Answer in natural language. Considering the relative positions, is Doorframe (highlighted by a green box) above or below Window (highlighted by a red box)? Choose between the following options: above or below
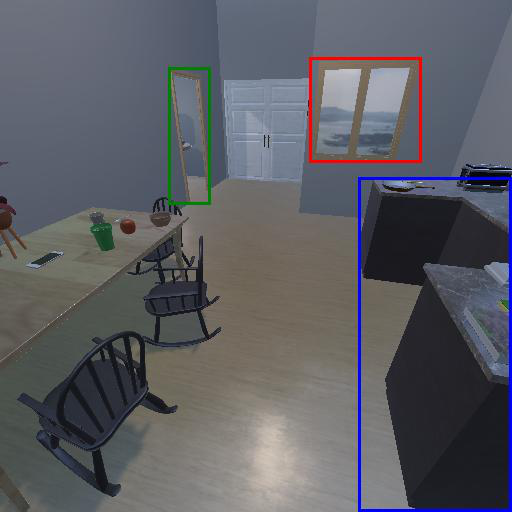
<answer>above</answer>